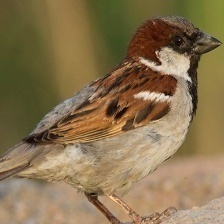
Species: HOUSE SPARROW
Scientific name: PASSER DOMESTICUS